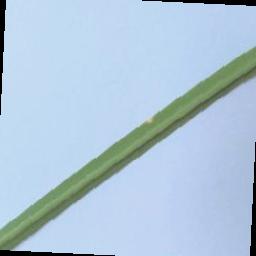
Label: Rice___Leaf_Blast